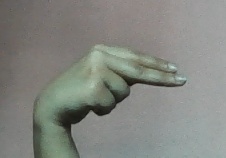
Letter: ain